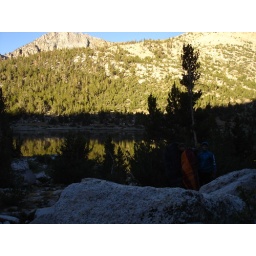
Our bags were covered in frost, boy did we find that cool.